Question: Where are the cows?
Tambaya: Ina shanun suke?
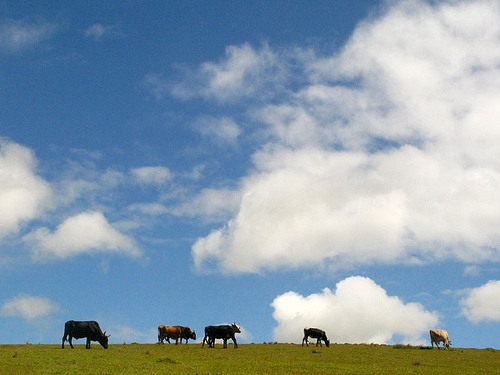
Answer: On a grassy field.
Amsa: A fili me ciyawa.